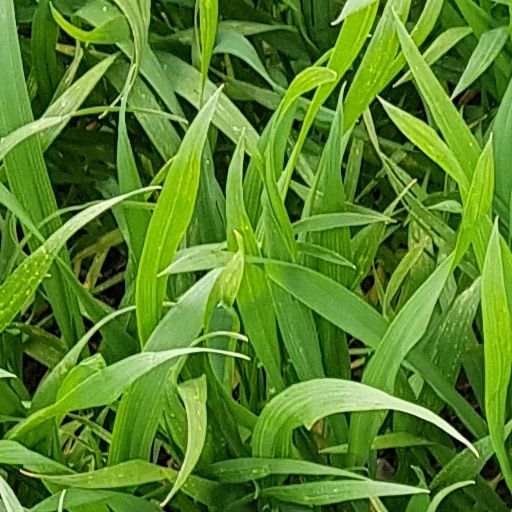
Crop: wheat